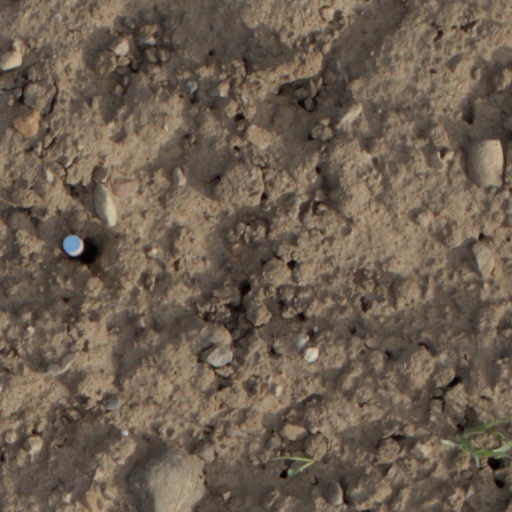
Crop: wheat